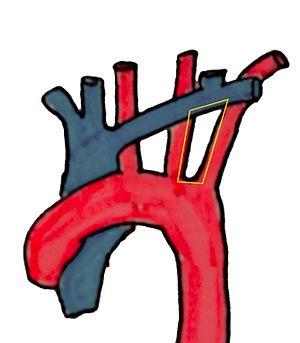
Quadrilatère de Bourgery
Le quadrilatère de Bourgery est un espace anatomique situé dans le médiastin antérieur.